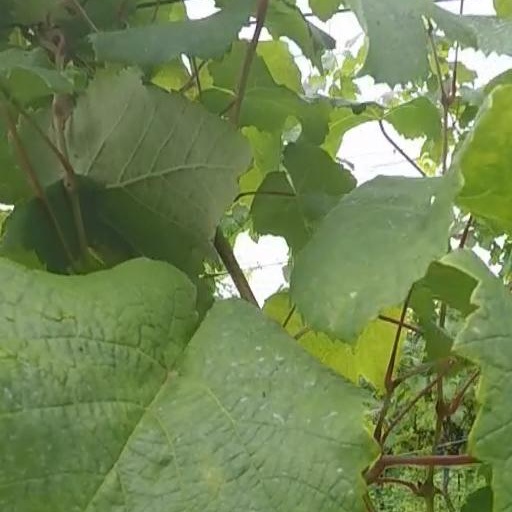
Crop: grape